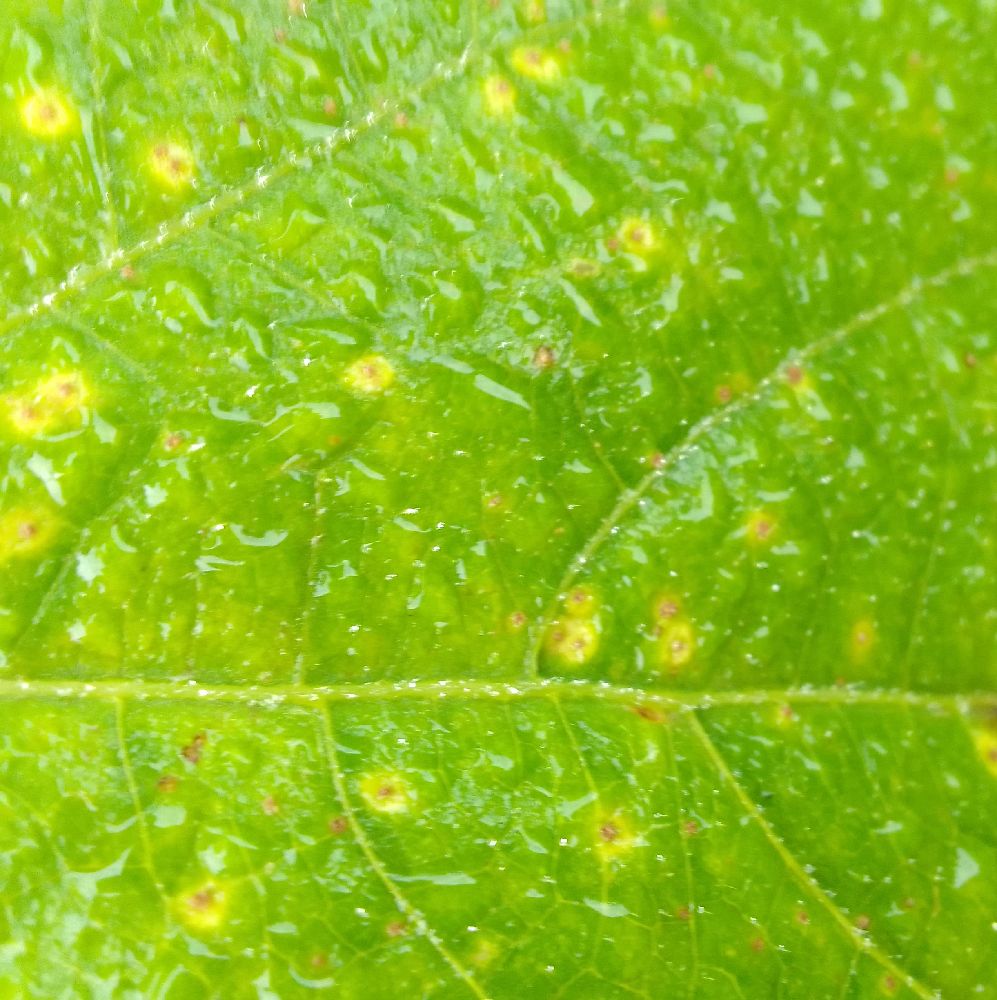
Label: rust